Minor Basilica of Our Lady of Sorrows

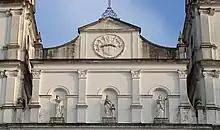
Detail of the facade with the statues.

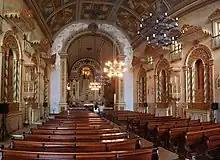

The Basilica is located at the top of a hill and is accessed from Andradas Street through an iron gate supported by pillars and a balustrade, which opens onto a churchyard and a monumental staircase. The facade was designed by Júlio Weise in an eclectic style with a Germanic influence and has an imposing volume, with four horizontal levels divided by wide cornices and three vertical blocks represented by the structure of the building and the two side towers, also divided by the continuation of the cornices.